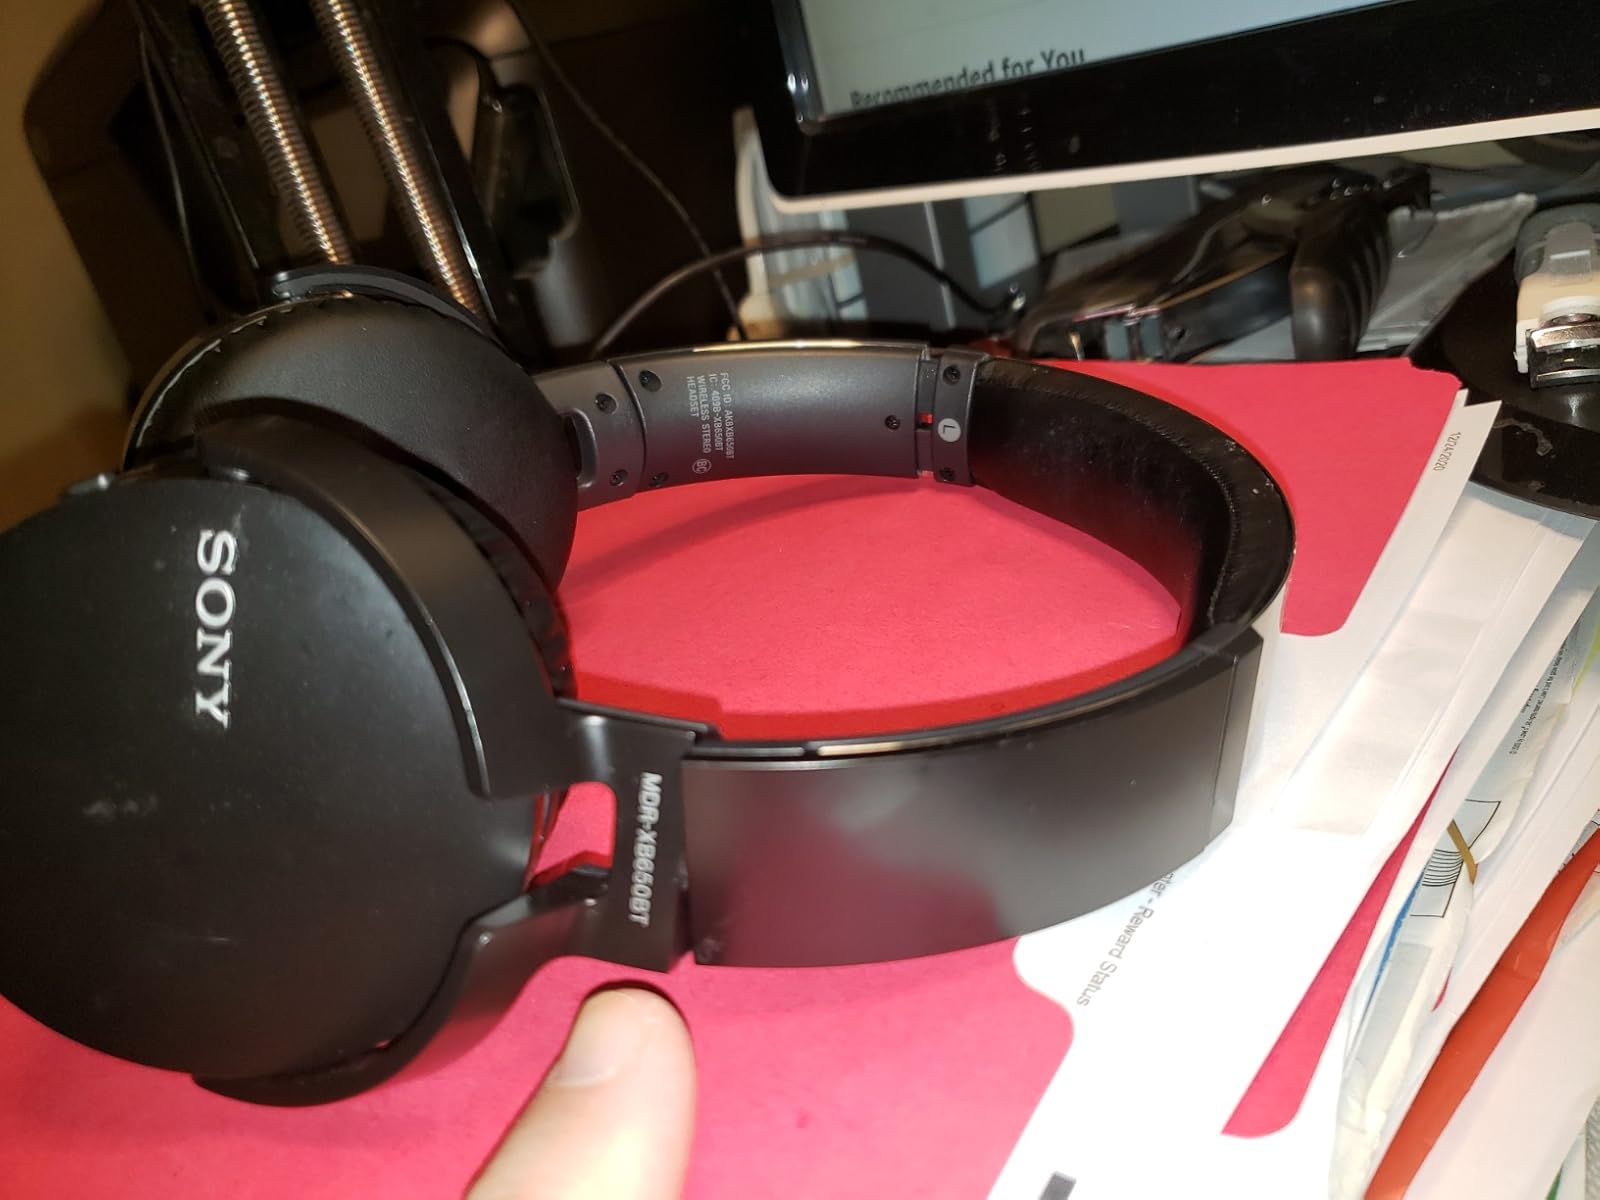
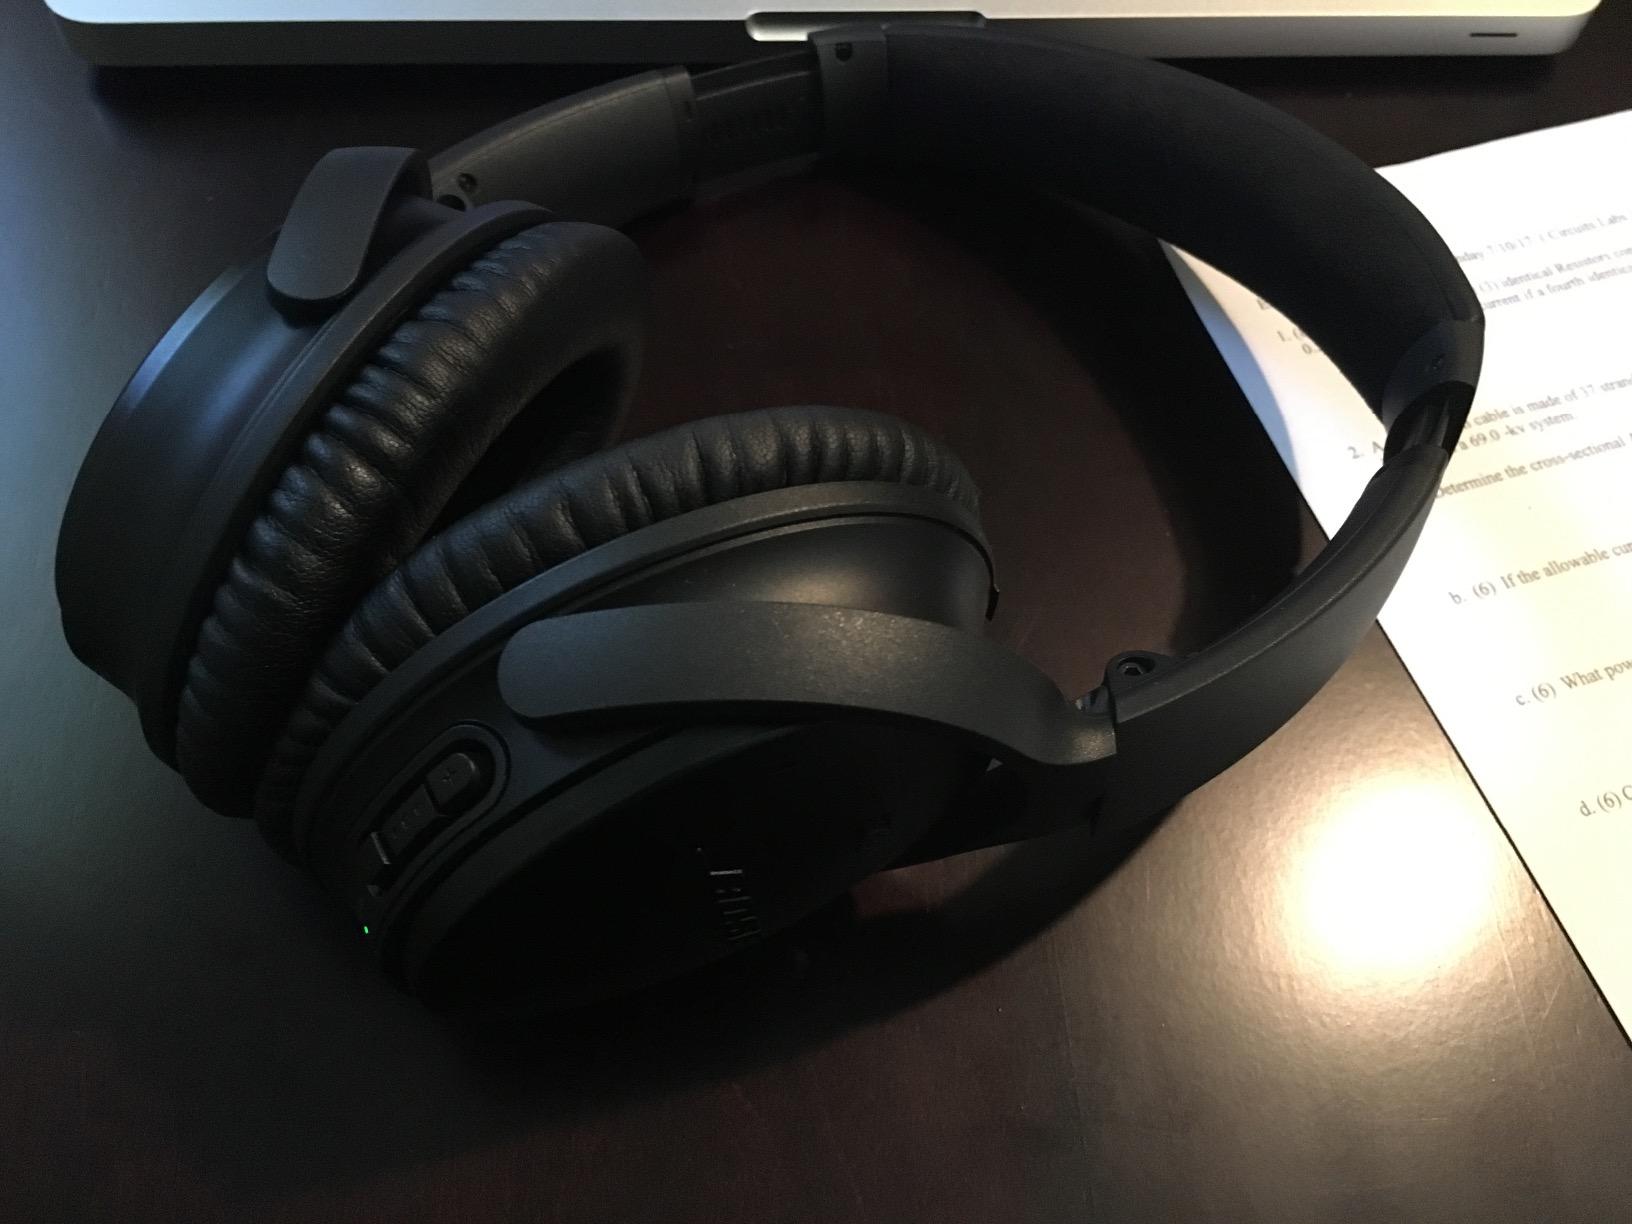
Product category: headphones
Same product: no